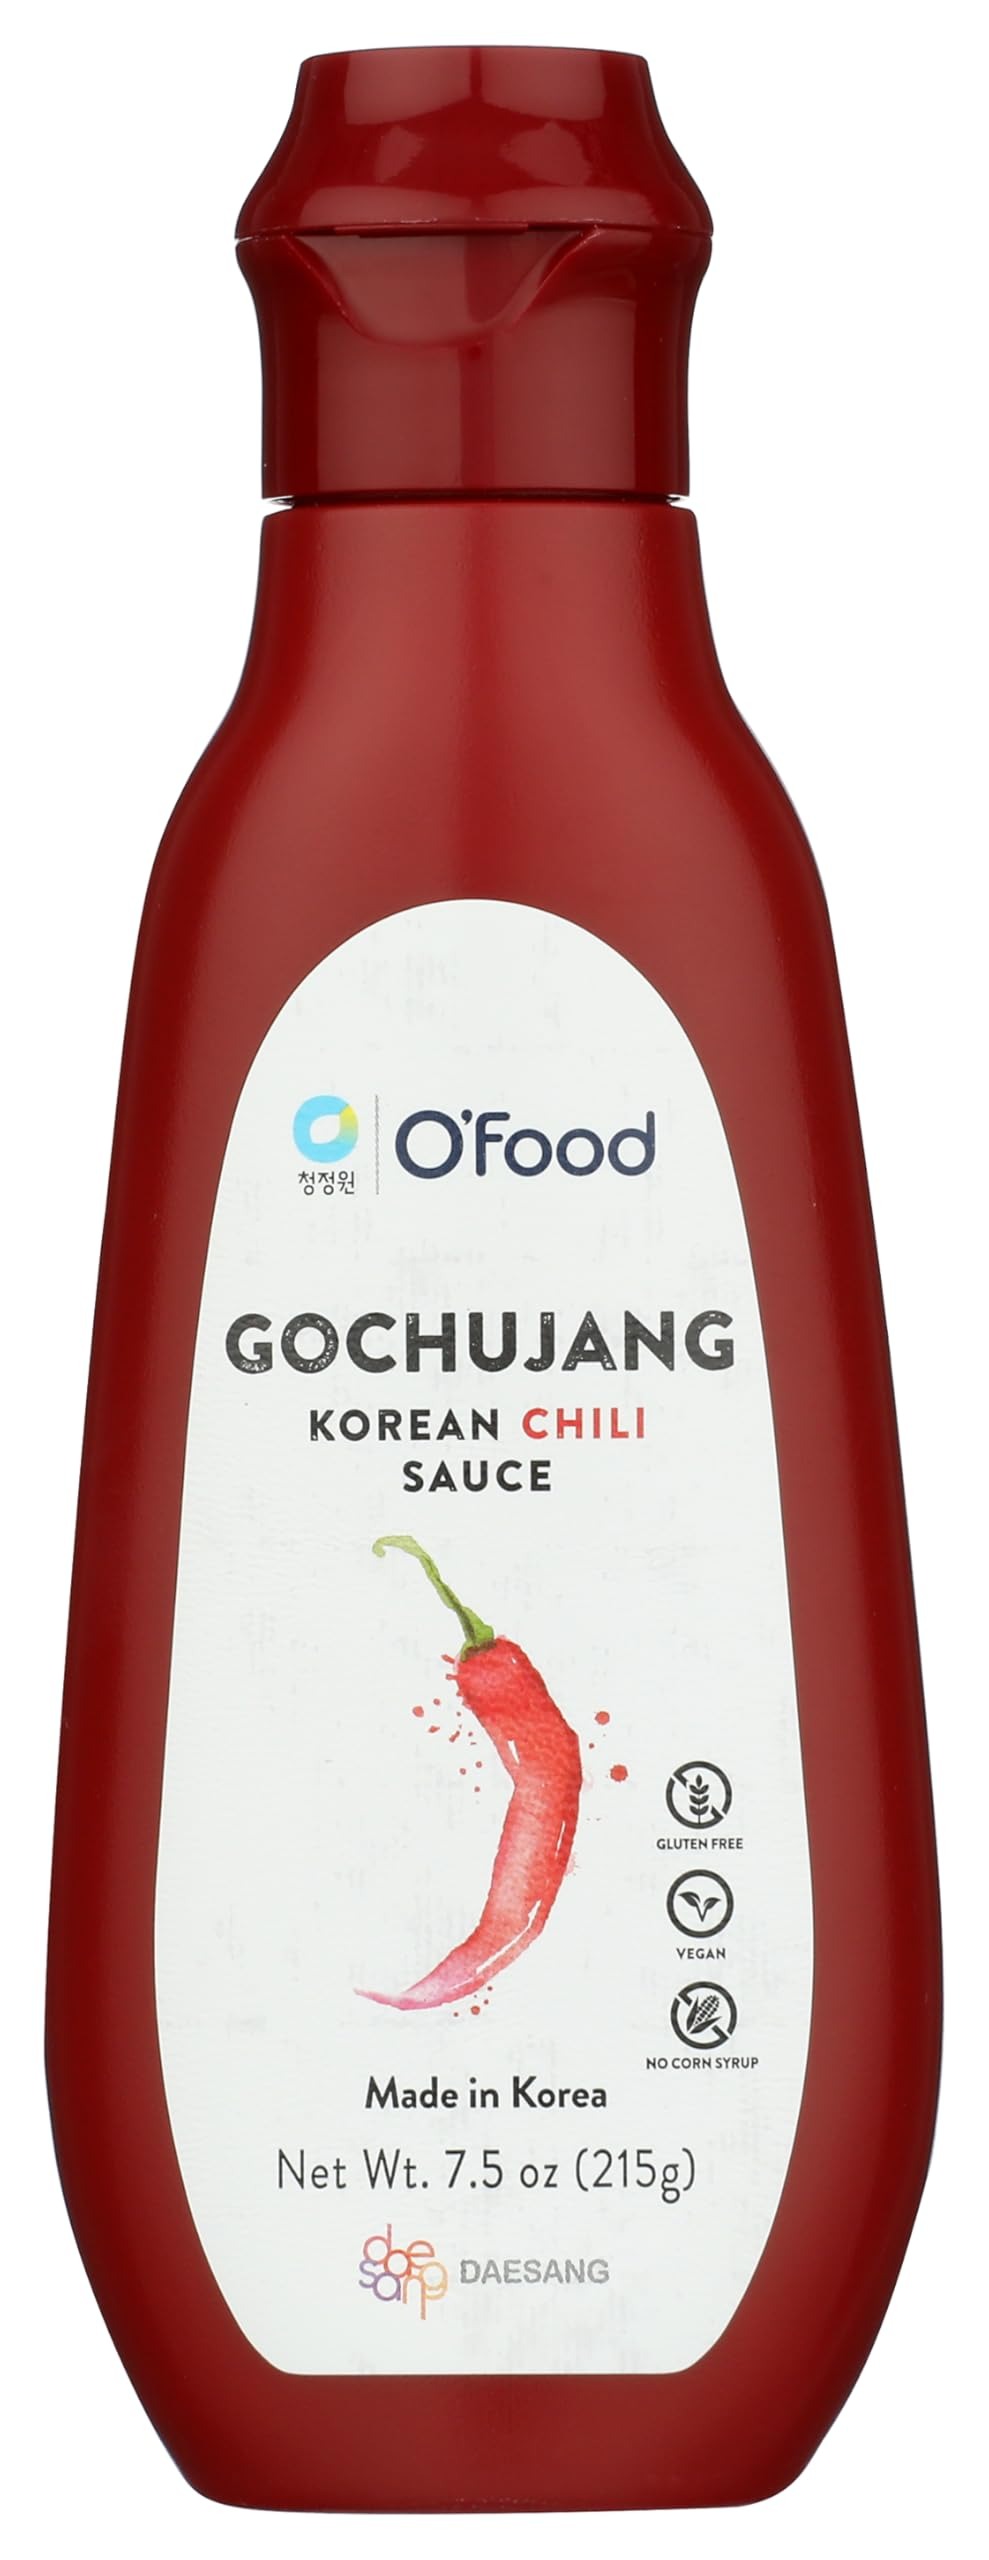
Item Name: SAUCE GOCHUJANG KORN CHILI SAUCE NET WT. 7.5oz (215g)
Bullet Point: Great Product
Value: 1.0
Unit: Ounce

Price: 4.38